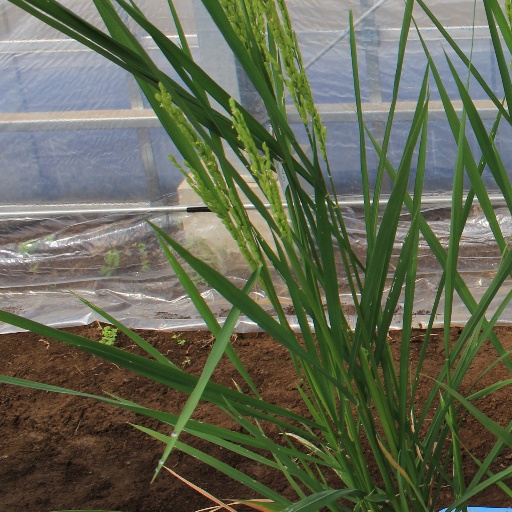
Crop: rice